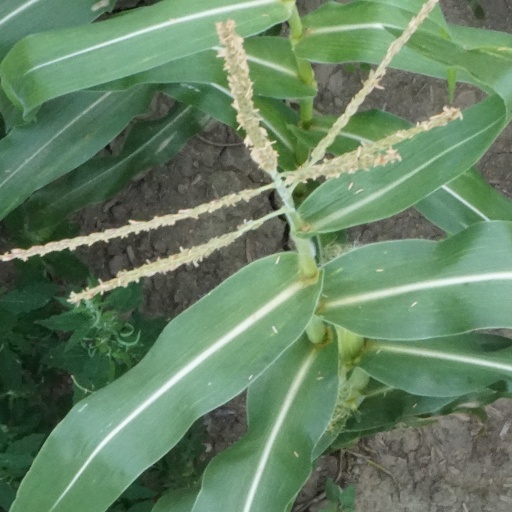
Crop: maize; corn